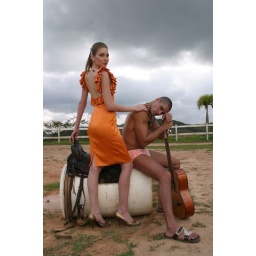
Desiree and Frederick in the horse ranch sporting Ecliptica (her) and Chacha boy with Aid to Artisan necklace (him)